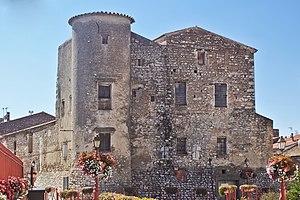
Château de Saint-Hippolyte, façade nord, Pyrénées-Orientales
Cet article recense les monuments historiques des Pyrénées-Orientales, en France.